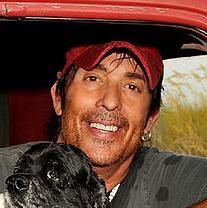
Age: 35